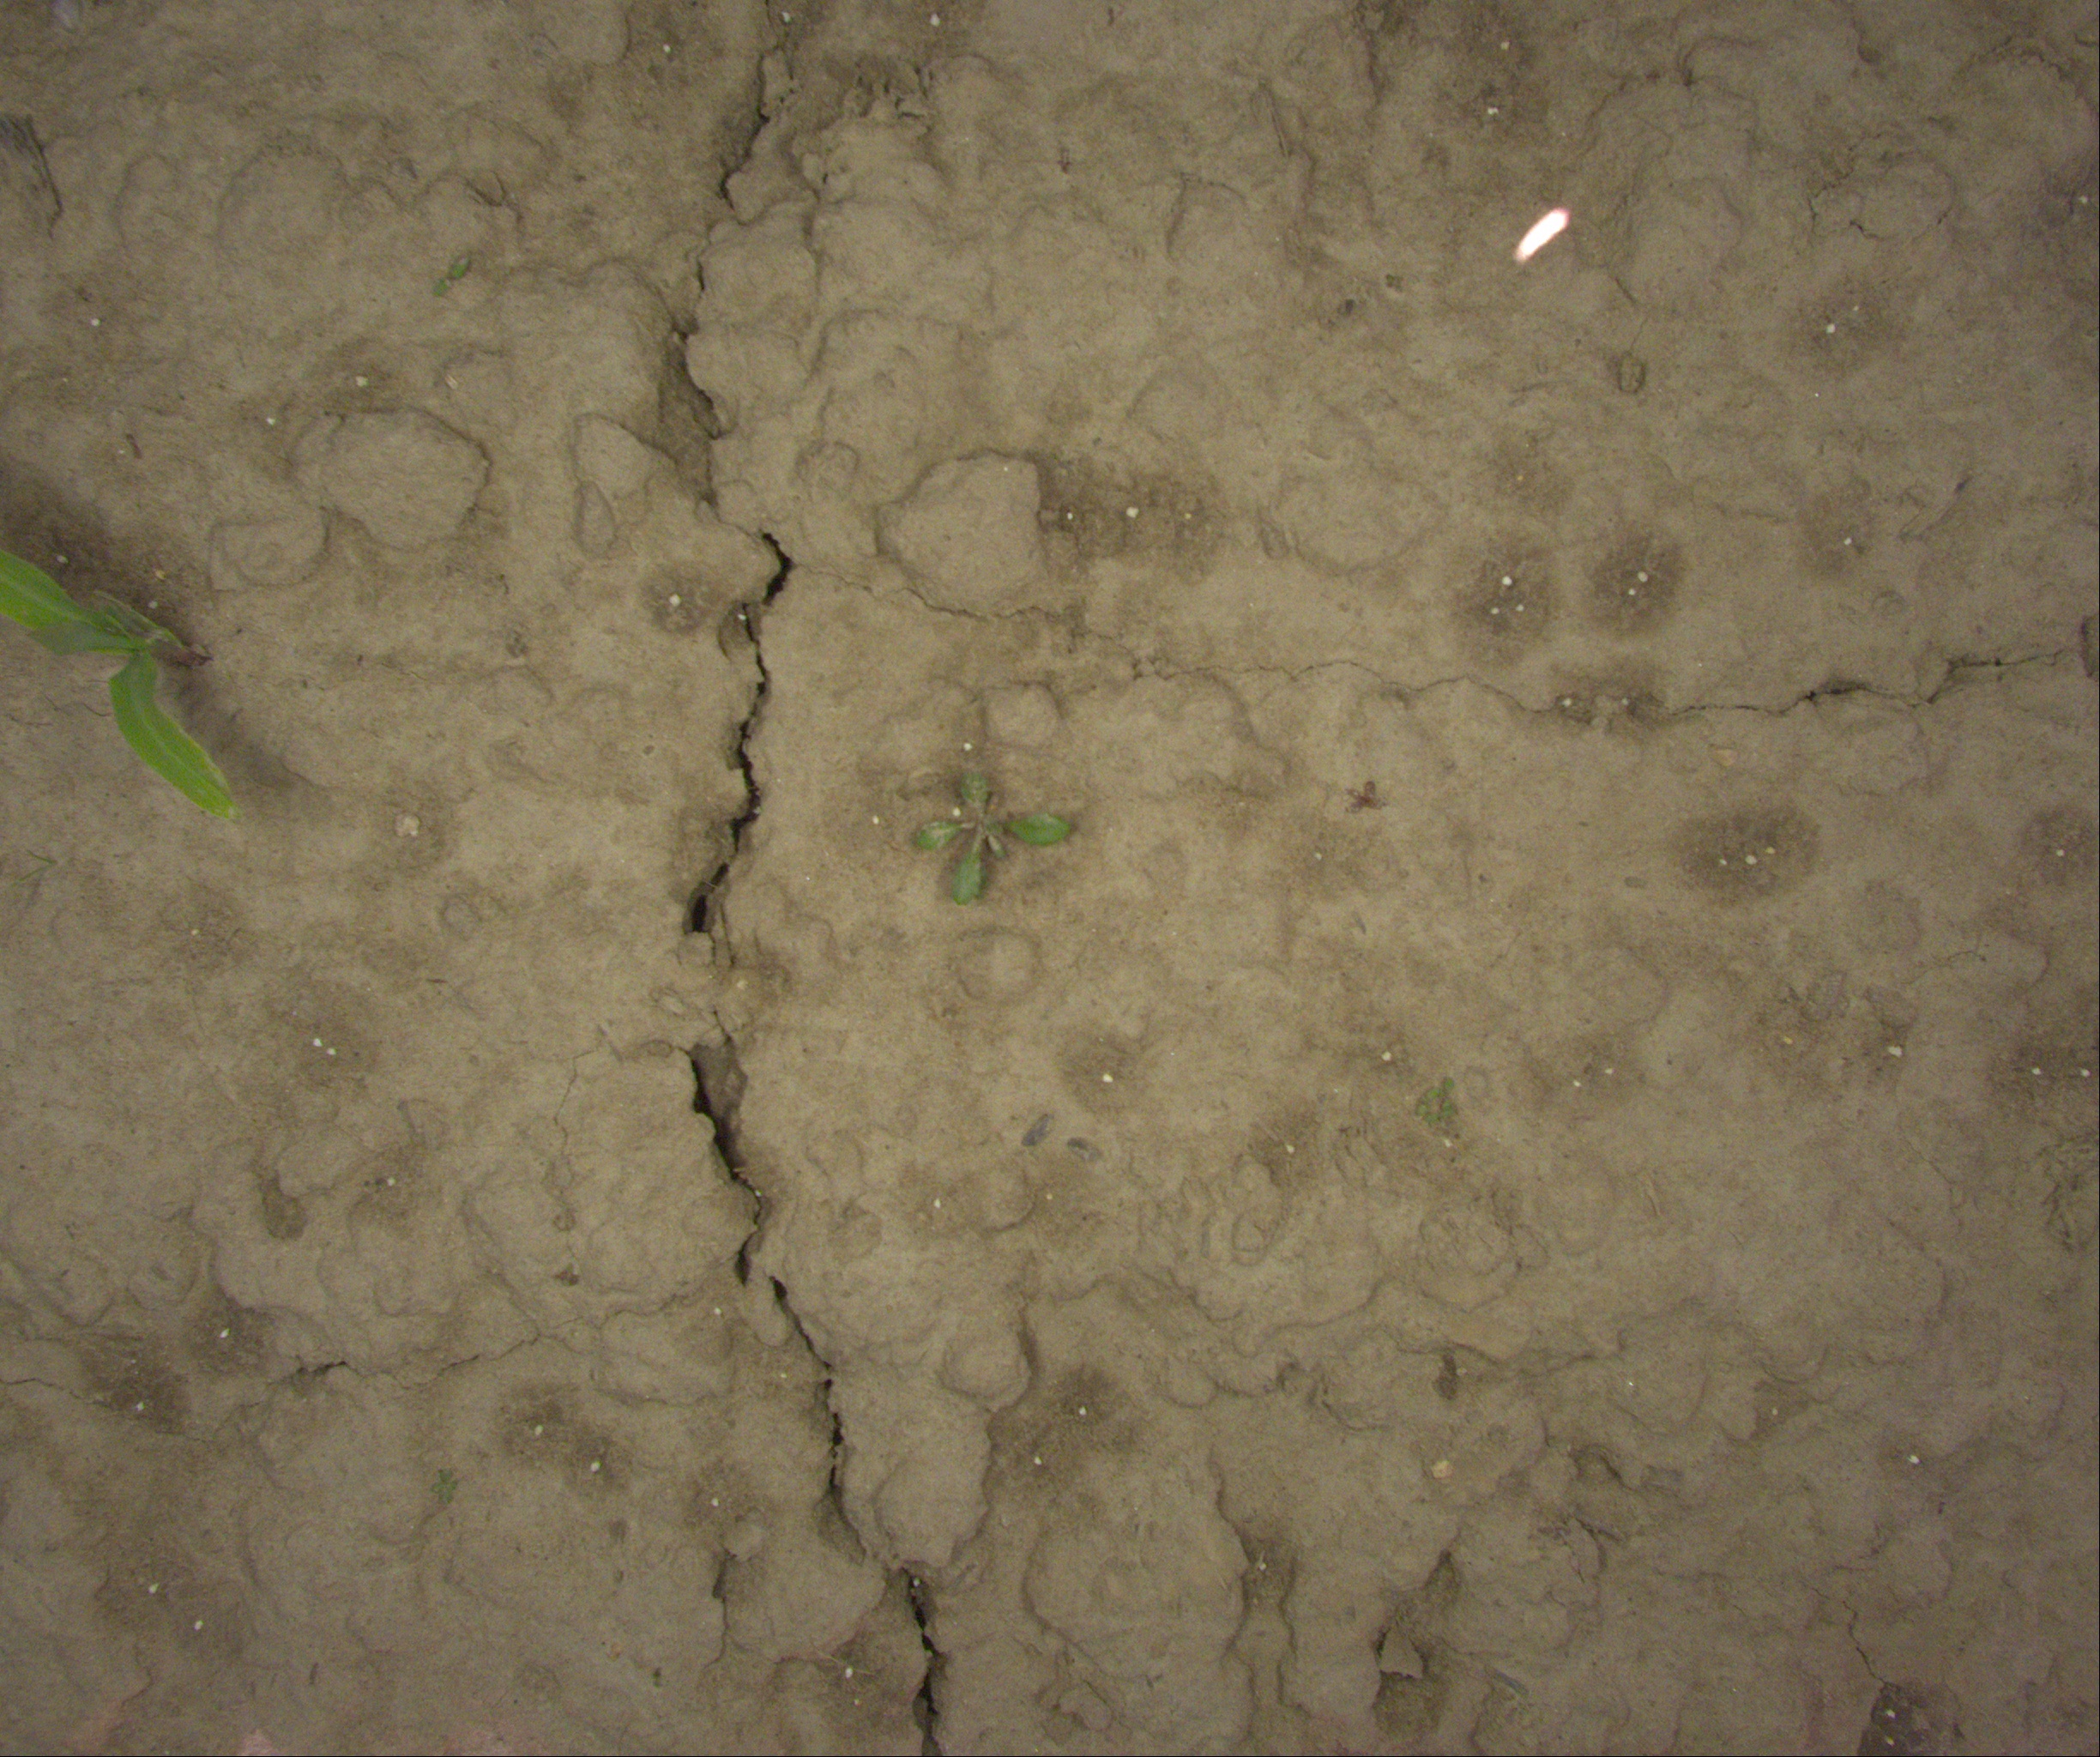
Crop: maize
Objects: maize, stem_maize